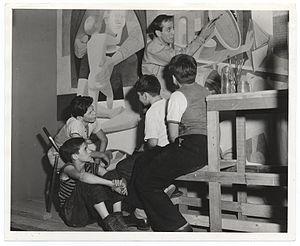
Philip Guston, né Phillip Goldstein, le 27 juin 1913 à Montréal, et mort le 7 juin 1980 à Woodstock, New York, est un peintre américain.